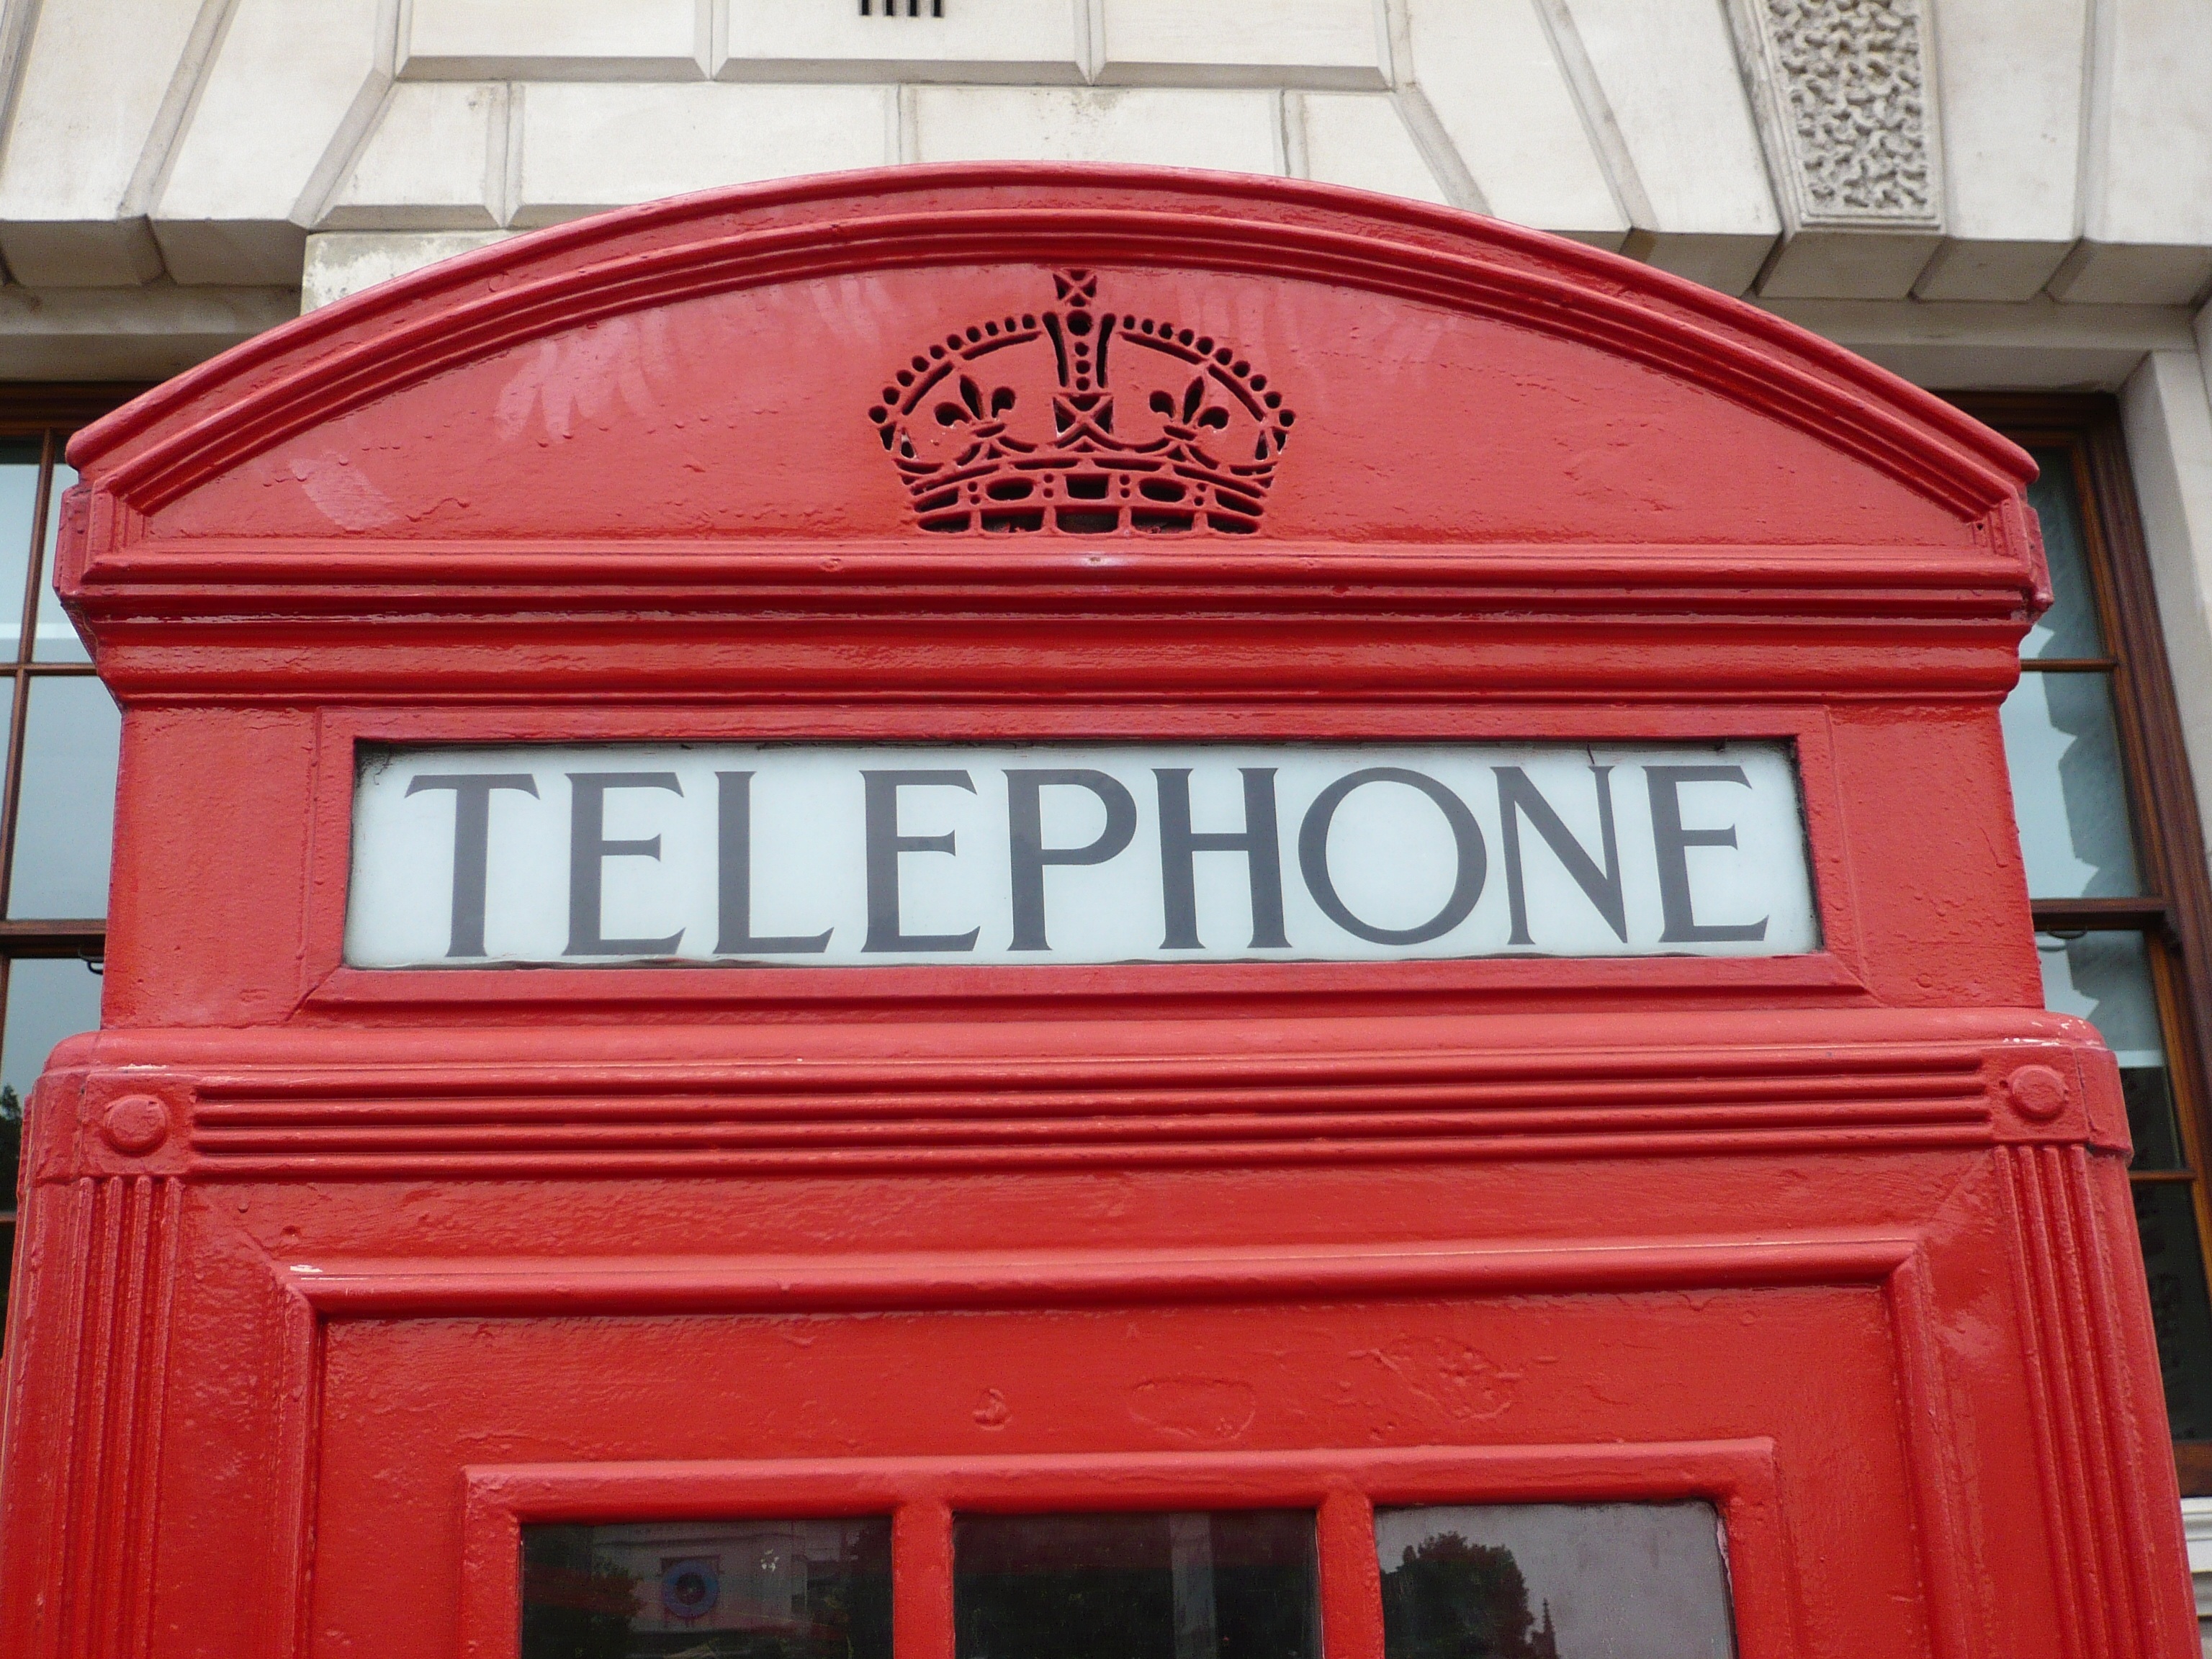
red, england, london, british, phone booth, red telephone box, post box, vehicle registration plate